Spatial memory

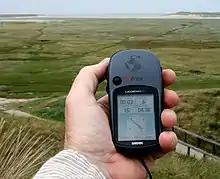
Example of a hand held GPS

Global Positioning System (GPS) technology has revolutionized the way we navigate and explore our environment. GPS has become an essential tool in our daily lives, providing real-time information about our location and the directions we need to take to reach our destination. However, some researchers have raised concerns about the impact of GPS use on our spatial learning and memory.